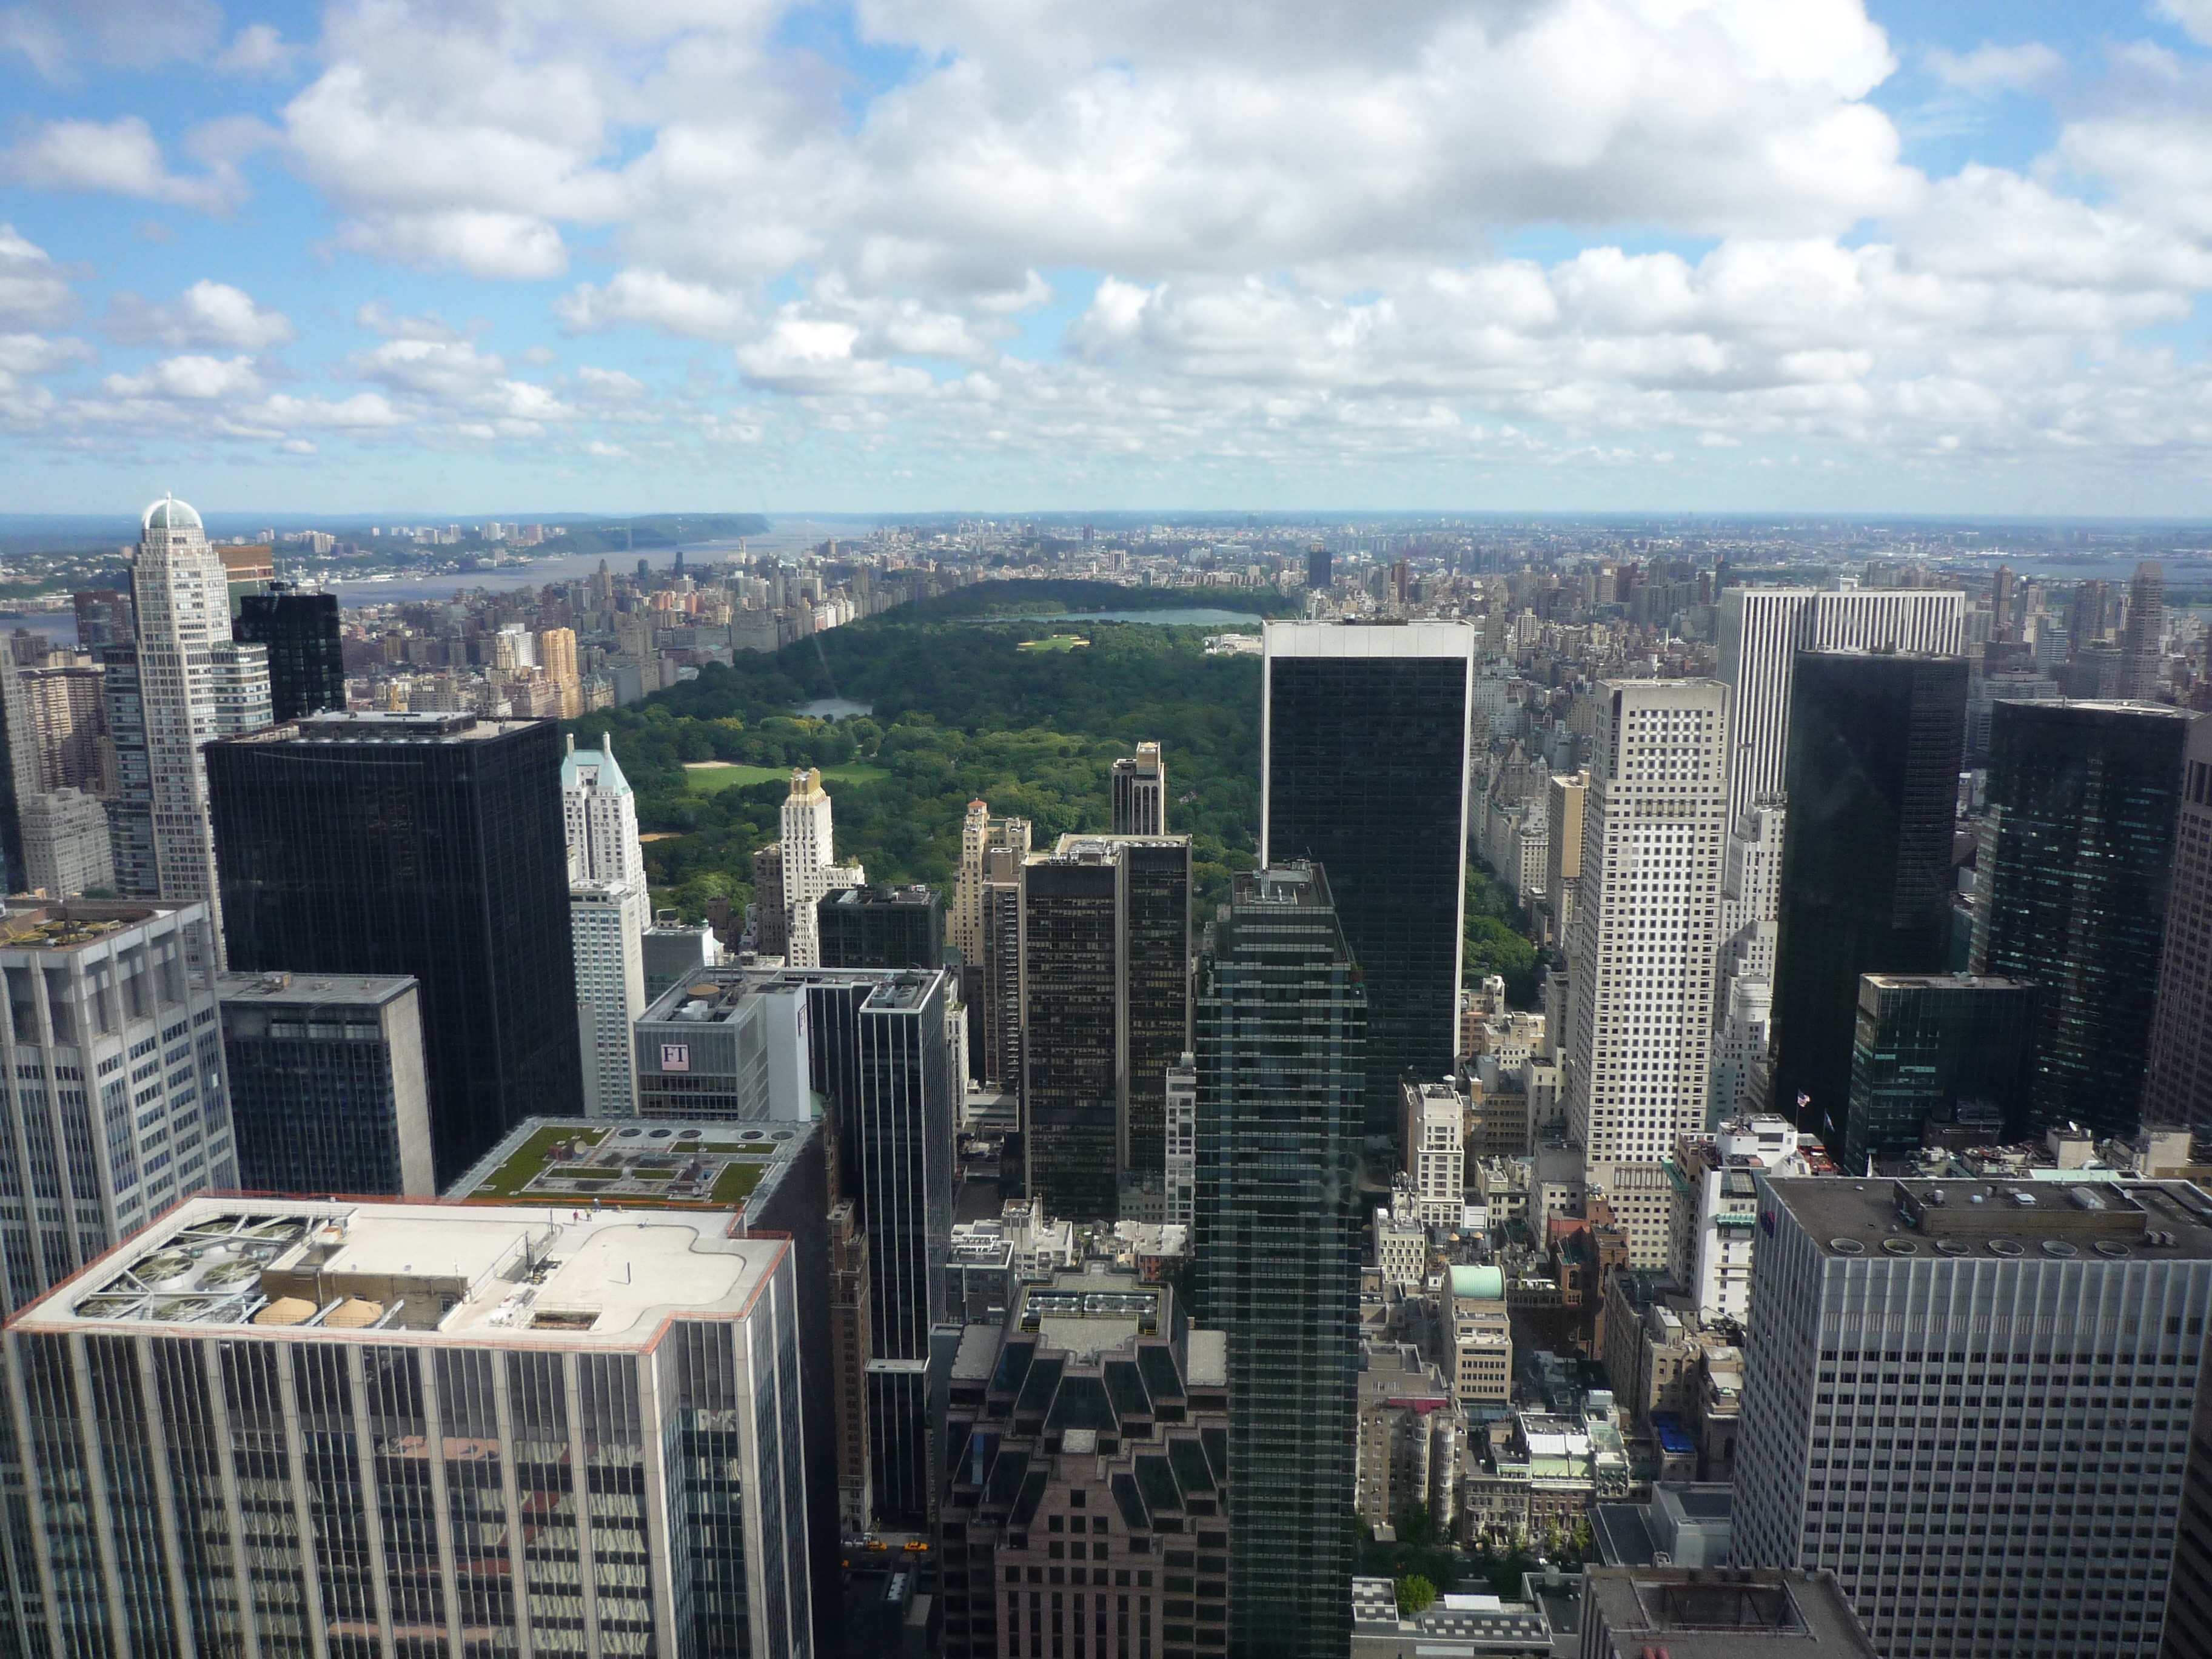
skyline, city, skyscraper, new york, new york city, cityscape, downtown, tower, nyc, usa, landmark, tower block, ny, metropolis, neighbourhood, big apple, aerial photography, urban area, residential area, geographical feature, human settlement, metropolitan area